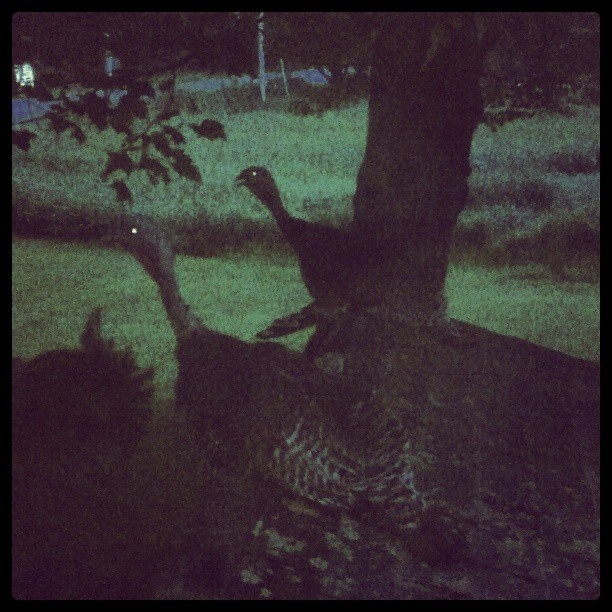
A bunch turkeys is running through a field at night.
Some turkeys standing together at night under a tree.
The birds are positioned next to the tree.
A couple of large birds standing next to a tree.
The silhouette of two birds outdoors at night